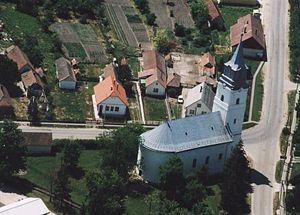
Gulács est un village et une commune du comitat de Szabolcs-Szatmár-Bereg en Hongrie.